Valparaíso

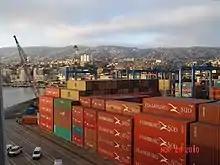
Container Shipping Port

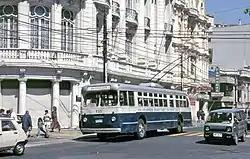
One of the historic trolleybuses that were still in daily service in 2019

Nicknamed "The Jewel of the Pacific", Valparaíso was declared a world heritage site based upon its improvised urban design and unique architecture. In 1996, the World Monuments Fund declared Valparaíso's unusual system of funicular lifts (steeply inclined carriages) one of the world's 100 most endangered historical treasures. In 1998, grassroots activists convinced the Chilean government and local authorities to apply for UNESCO world heritage status for Valparaíso. Valparaíso was declared a World Heritage Site in 2003. Built upon dozens of steep hillsides overlooking the Pacific Ocean, Valparaíso has a labyrinth of streets and cobblestone alleyways, embodying a rich architectural and cultural legacy. Valparaíso is protected as a UNESCO World Heritage Site.